AMMDes

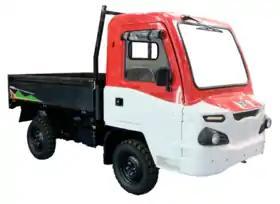
Basic version of AMMDes with a 3-way cargo bed door

AMMDes (short for "Alat Mekanis Multiguna Pedesaan"—lit. Rural Multipurpose Mechanical Tool) is an agricultural vehicle produced by PT Kreasi Mandiri Wintor Indonesia (KMWI). This vehicle is categorized as rural car. The price of the base model is Rp70 million (US$4900 as of June 2020), not including the equipment it carries. The cheapest equipment price is the irrigation pump (Rp4 million) and the most expensive is the water purifier (Rp40–120 million, depending on the water quality and capacity). The certification carried out by the Ministry of Industry and PT Surveyor Indonesia denotes that the AMMDes has a TKDN ("Tingkat Komponen Dalam Negeri" — Domestic Component Level) of 40.92%.